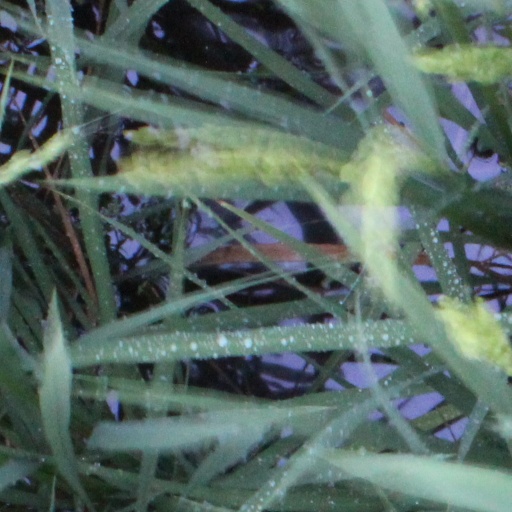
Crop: rice